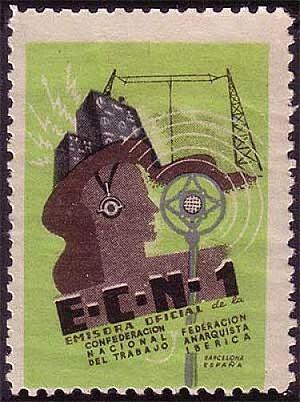
ECN 1 - Radio CNT-FAI est une station de radio fondée à Barcelone en juillet 1936 par la Confédération nationale du travail et la Fédération anarchiste ibérique.
Buenaventura Durruti Dumange est une des figures principales de l'anarchisme espagnol avant et pendant la révolution sociale espagnole de 1936.
Radio CNT-FAI ECN1 est une station de radio libertaire internationale fondée à Barcelone en juillet 1936 par la Confédération nationale du travail et la Fédération anarchiste ibérique.